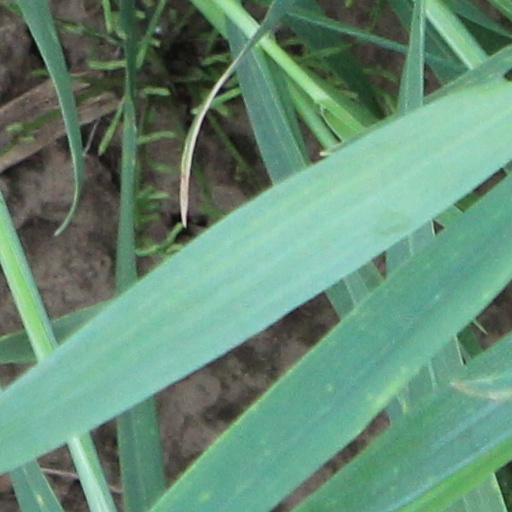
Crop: wheat